San Girolamo in Campansi

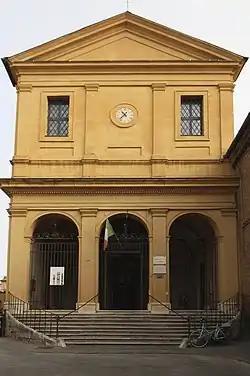
Church San Girolamo in Campansi, Via Campansi, Terzo di Camollia, City Center of Siena, Province of Siena, Italy.

The Monastery of San Girolamo in Campansi is a former convent located on Via Campansi #18 in the city of Siena, region of Tuscany, Italy. The Baroque-style church still stands as an independent chapel; while the monastery has been converted to a nursing home ("Casa di Riposo") for the elderly. There is a separate Monastery of San Girolamo on via San Girolamo, located in a different contrada of Siena.